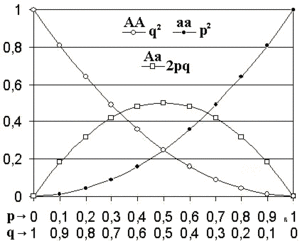
Le principe de Hardy-Weinberg est une théorie de génétique des populations, qui postule qu'au sein d'une population, il y a équilibre des fréquences allélique et génotypique d'une génération à l'autre.